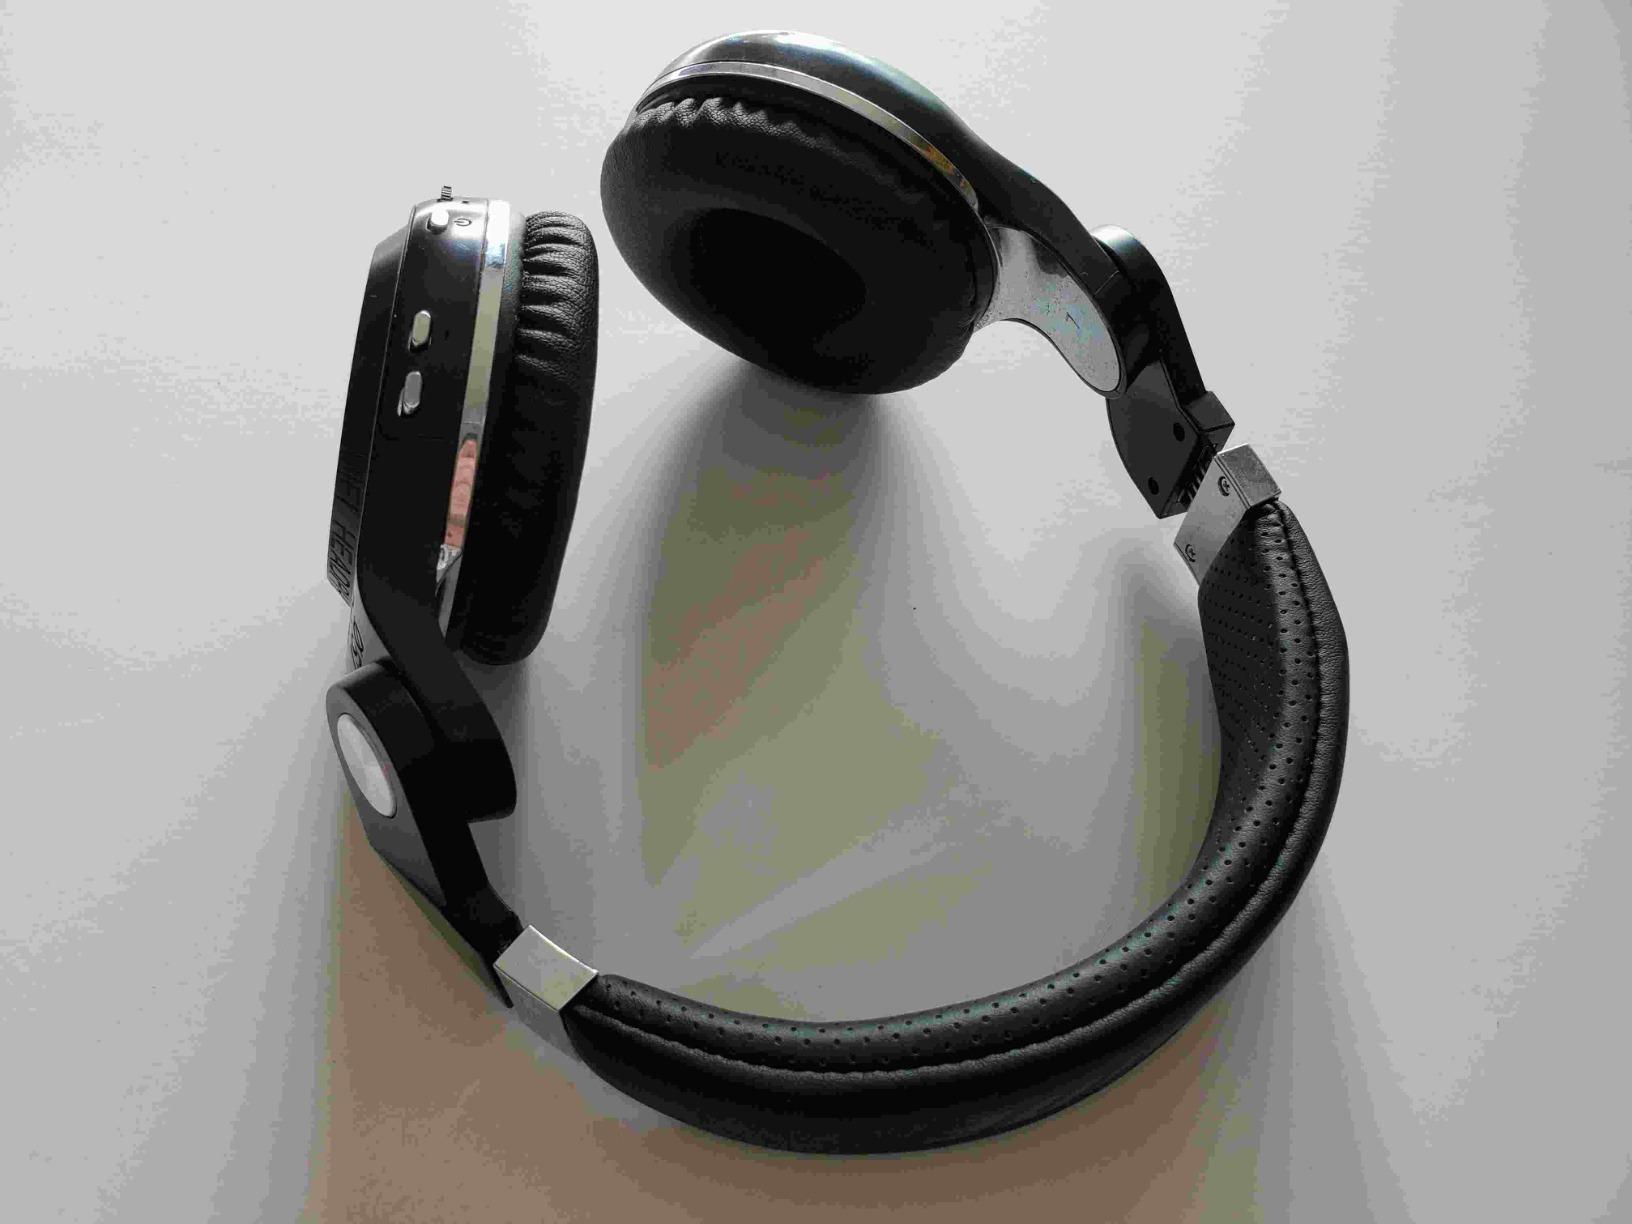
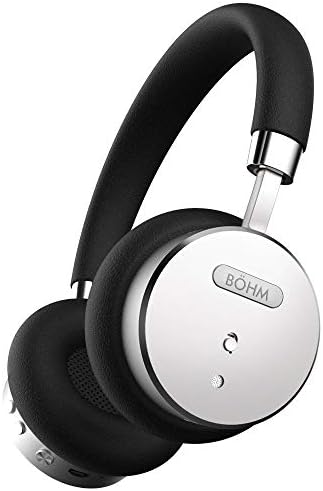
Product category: headphones
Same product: no